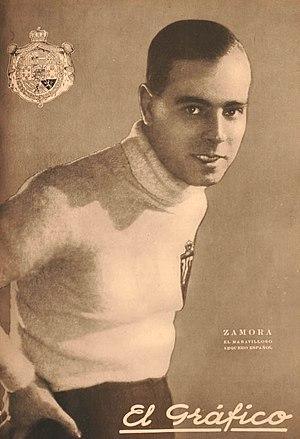
Ricardo Zamora Martínez, né le 14 février 1901 à Barcelone et mort le 8 septembre 1978 dans la même ville, est un footballeur international espagnol. Il est considéré comme l'un des plus grands gardiens de but de tous les temps.